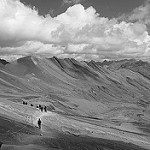
Label: B & W